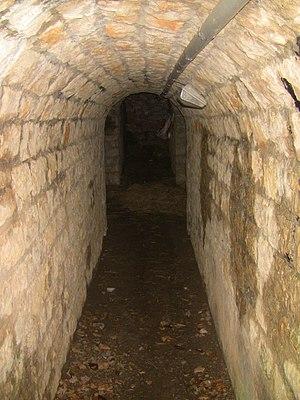
Entrées latérales d'un local de la batterie ouest du fort de planoise, à Besançon (Doubs, France).
Le fort de Planoise, appelé brièvement le fort Moncey, est un ensemble de fortifications militaires bisontines de type Séré de Rivières dont l'ouvrage le plus important est le fort principal situé au centre d'un véritable môle, regroupant plusieurs abris, des chemins de traverses ainsi que quatre grandes batteries annexes utilisées pour le stockage de poudre, le casernement et l'usage de mortiers. L'ensemble fortifié fut bâti à Besançon, en France, entre 1877 et 1892 dans le but de protéger le pont d'Avanne-Aveney interdisant les routes de Dijon et de Lyon, plusieurs voies ferrées capitales ainsi que pour soutenir de nombreuses batteries de la ville.